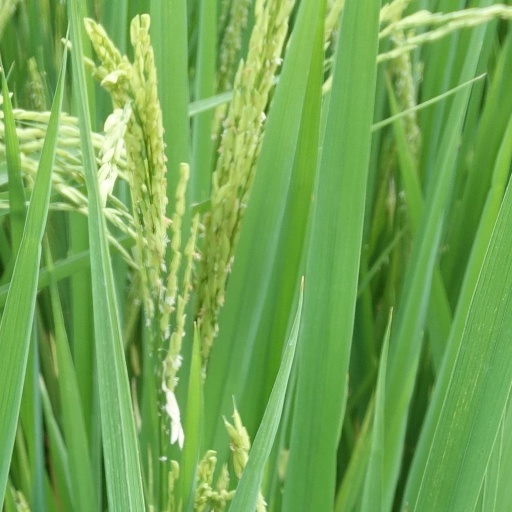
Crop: rice